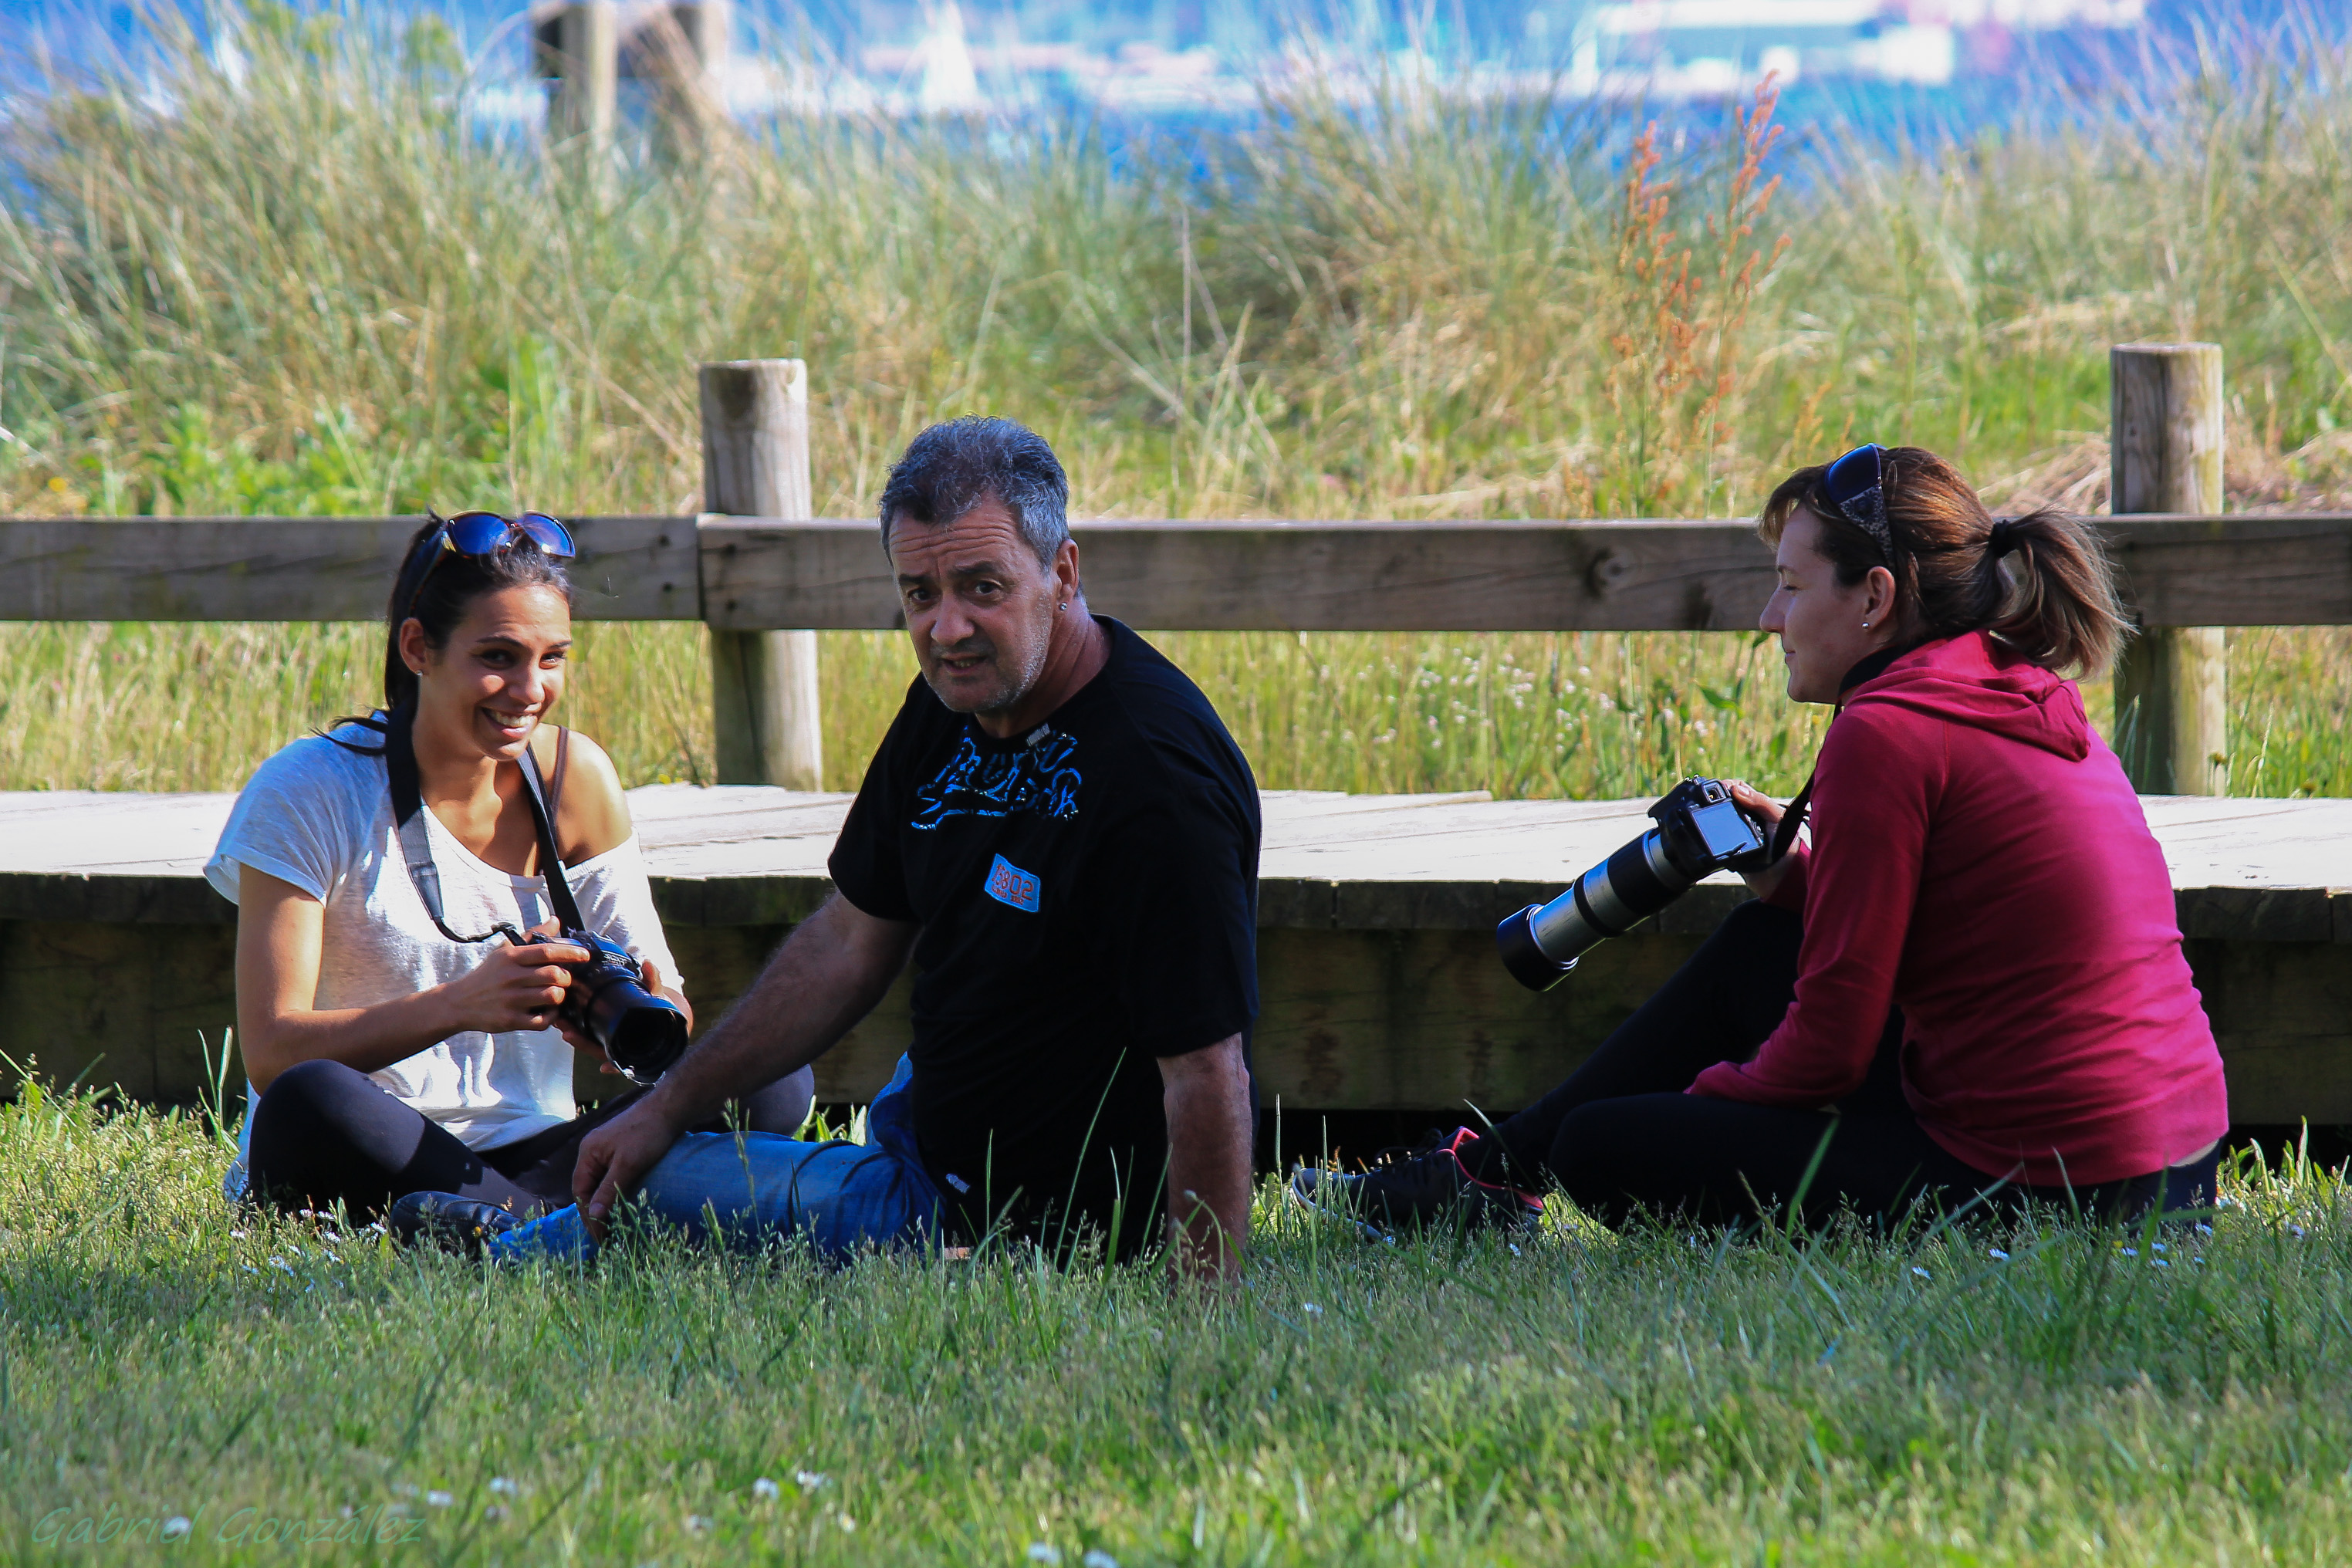
grass, people, lawn, portrait, youth, community, picnic, family, team, retratos, xovesphoto, gphoto, personas, cursofotograf a, social group